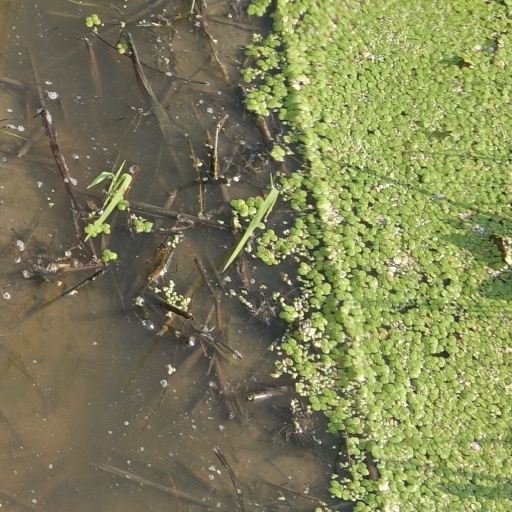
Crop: rice